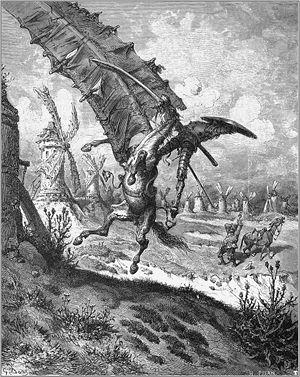
Don Quichotte luttant contre un moulin à vent sur son chaval, Rocinante. En arrière plan Sancho Panza à côté de son âne.
Le cheval est un grand mammifère herbivore et ongulé à sabot unique ; c'est l'une des espèces de la famille des Équidés, lesquelles ont évolué, au cours des derniers 45 à 55 millions d'années, à partir d'un petit mammifère possédant plusieurs doigts. À l'état naturel, les chevaux vivent en troupeaux, généralement sous la conduite d'un unique étalon reproducteur. Ils entretiennent des rapports sociaux et comptent sur leur vitesse pour échapper à leurs prédateurs. Dotés d'un bon sens de l'équilibre, d'un fort instinct de fuite et de grandes aptitudes de visualisation spatiale, ils possèdent un trait inhabituel dans le règne animal, étant capables d'entrer en sommeil léger tout en restant debout. Les femelles, nommées juments, mettent bas après onze mois de gestation un petit appelé poulain, capable de se lever et de courir peu de temps après sa naissance.
Le cheval dans la culture tient une place qui reflète son statut d'animal militaire et utilitaire incontournable dans l'histoire de l'humanité, de l'époque de sa domestication à celle de la motorisation. Il est présent dans tous les mythes, légendes et textes religieux des peuples qui connaissent son utilisation, comme l'illustrent des chevaux célèbres tels que le Pégase grec, le Sleipnir nordique, ou encore ceux des Cavaliers de l'Apocalypse. Cette place est symbolisée également par le sacrifice du cheval aux côtés de son maître, ou lors de rites de fécondité ; il intervient également dans des rites archaïques chamaniques.